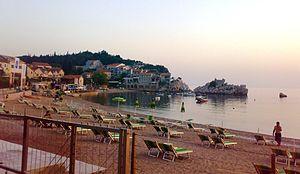
Pržno est un village du sud du Monténégro, dans la municipalité de Budva.